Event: Typhoon Ruby
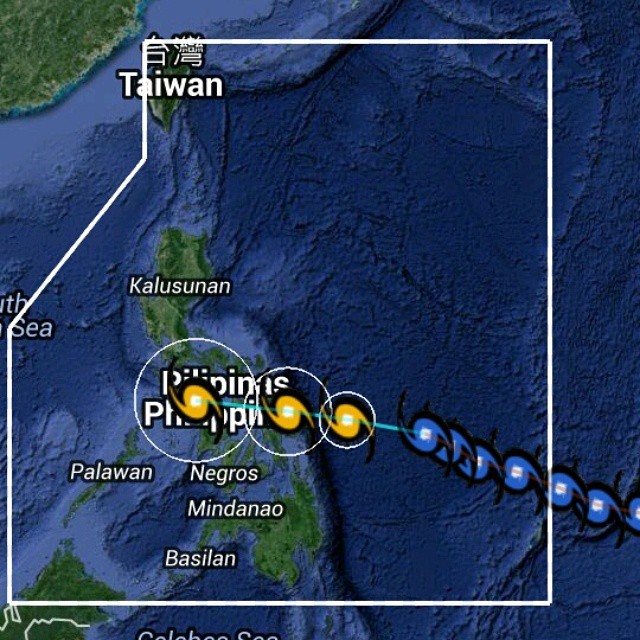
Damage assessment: no_damage